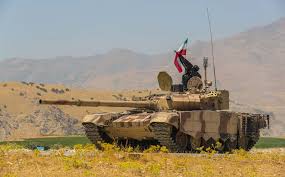
Label: 30N6E